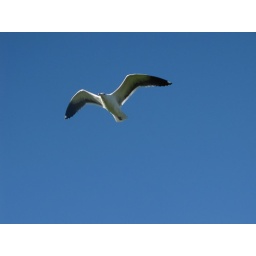
Gull flying in the clear blue sky.